Submarine Voyage

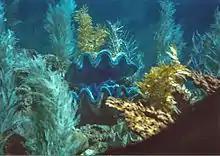
A giant clam seen through a submarine porthole.

As initially conceived, the Submarine Voyage was to feature real fish and other sea creatures, though the idea proved to be unfeasible. A major portion of the ride simulated the voyage under the Arctic Ocean's polar ice cap undertaken by the nuclear submarine on August 3, 1958.